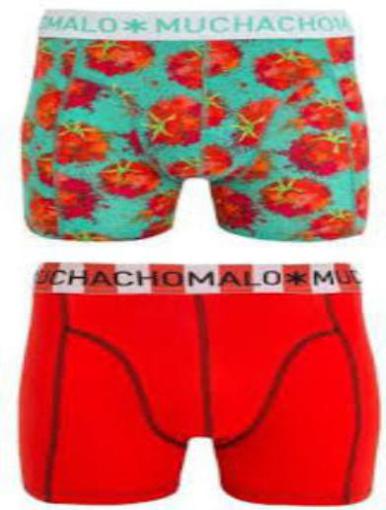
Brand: muchachomalo
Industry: Clothes